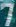
Number: 7